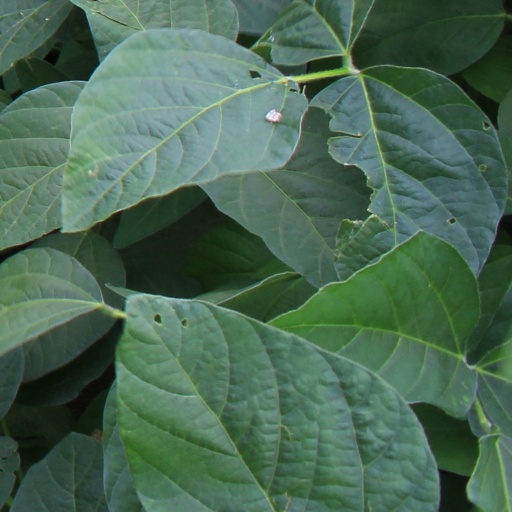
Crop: soybean